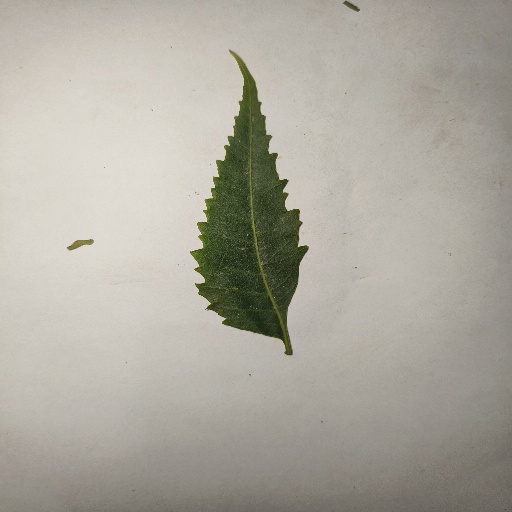
Species: Neem
Leaf condition: Healthy Leaf